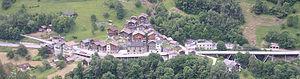
Hameau de La Luette, commune de Saint-Martin, dans le val d'Hérens, Valais, Suisse